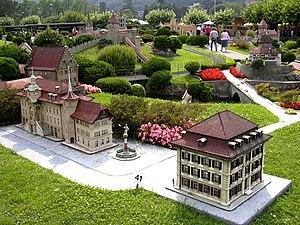
Melide est une commune suisse du canton du Tessin, située dans le district de Lugano.
SwissMiniatur est un parc de miniatures de Suisse.